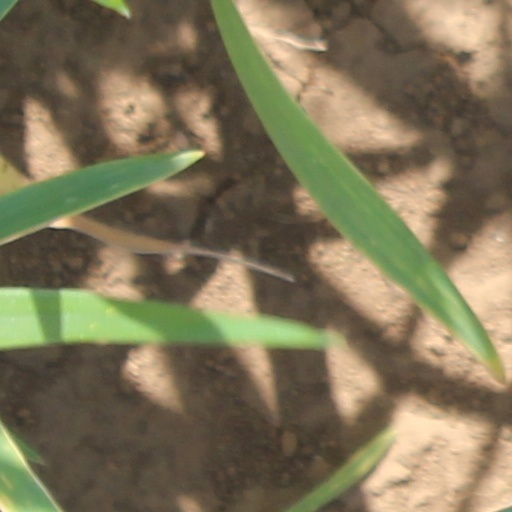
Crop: wheat